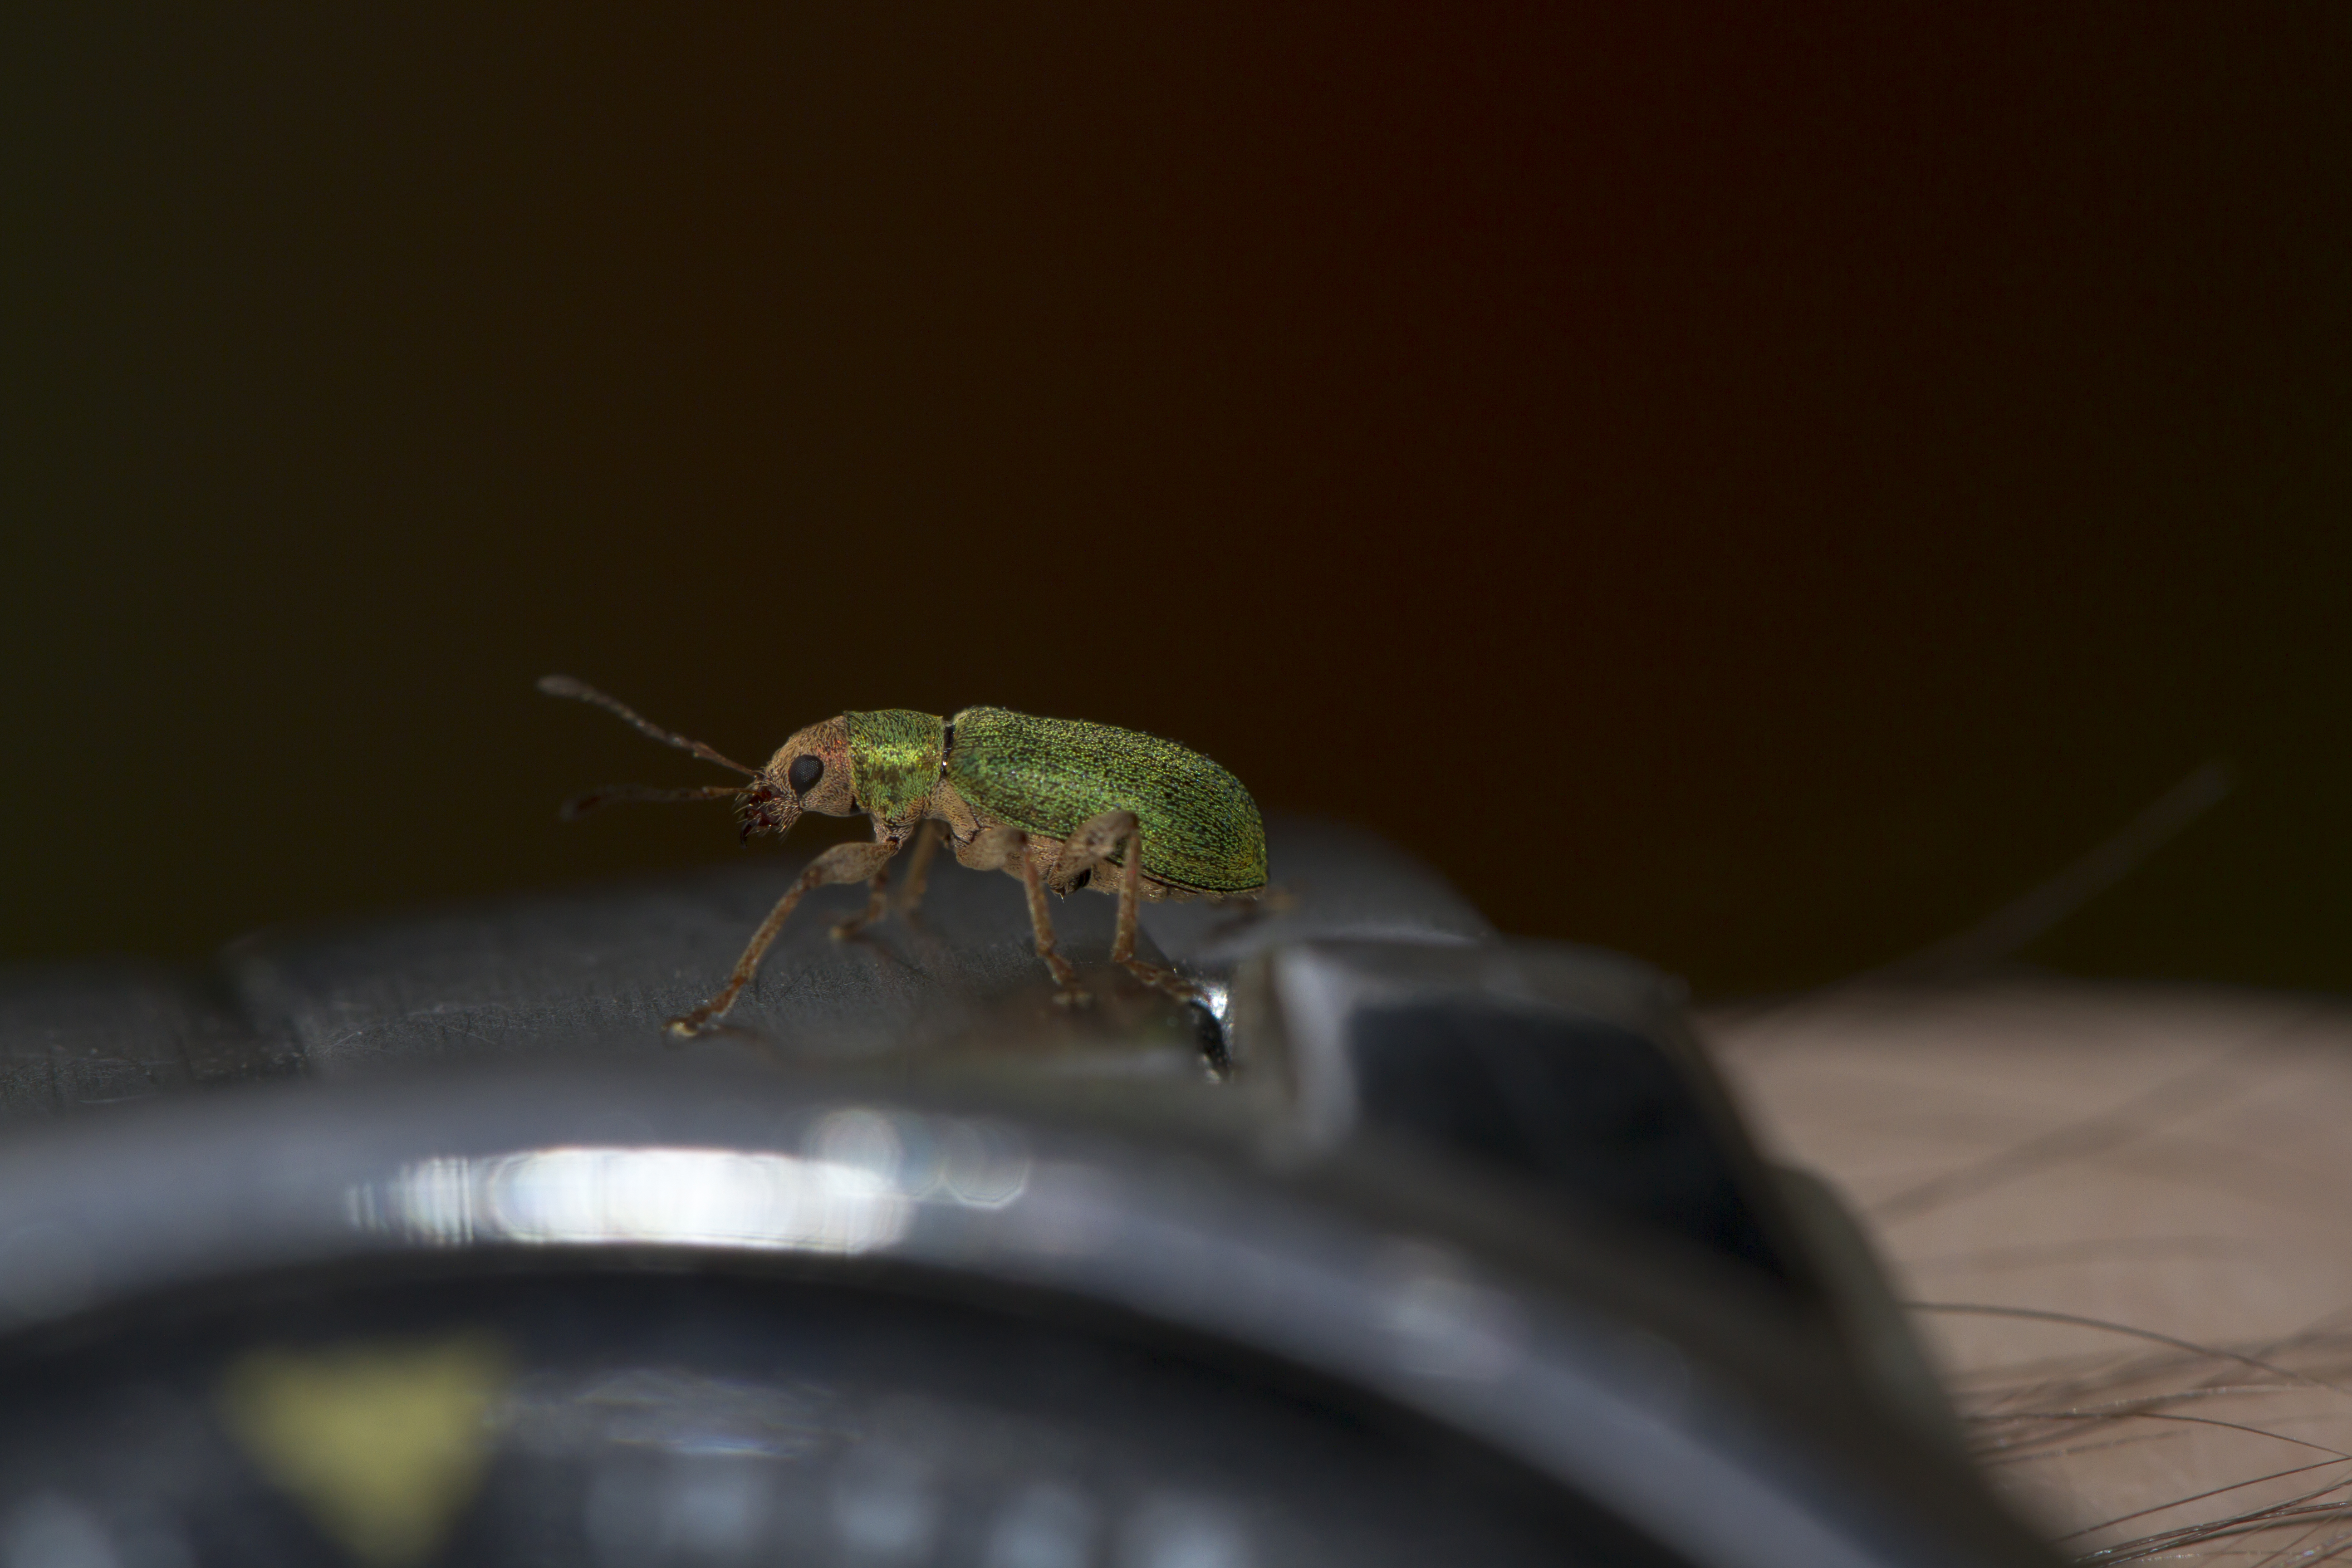
photography, green, insect, macro, garden, fauna, invertebrate, close up, outdoors, canon7d, beetle, weevil, pachyrhinuslethierryi, macro photography, arthropod